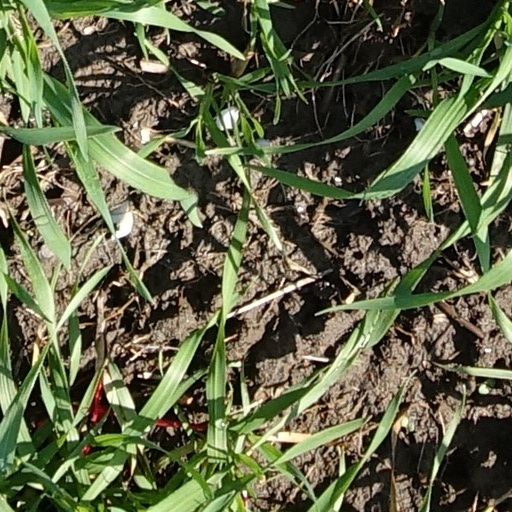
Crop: wheat